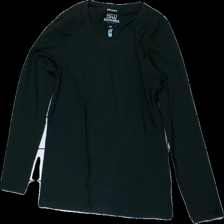
View: front
Type: Top
Category: Ladies
Brand: Not in the list
Brand text on label: Southwest
Colors: Black
Material: 100%Cotton
Cut: Regular, C-collar
Size: L
Season: All
Price range: 50-100
Recommended usage: Reuse